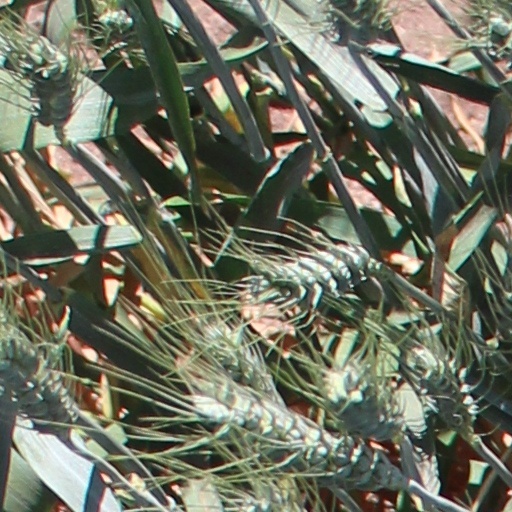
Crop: wheat